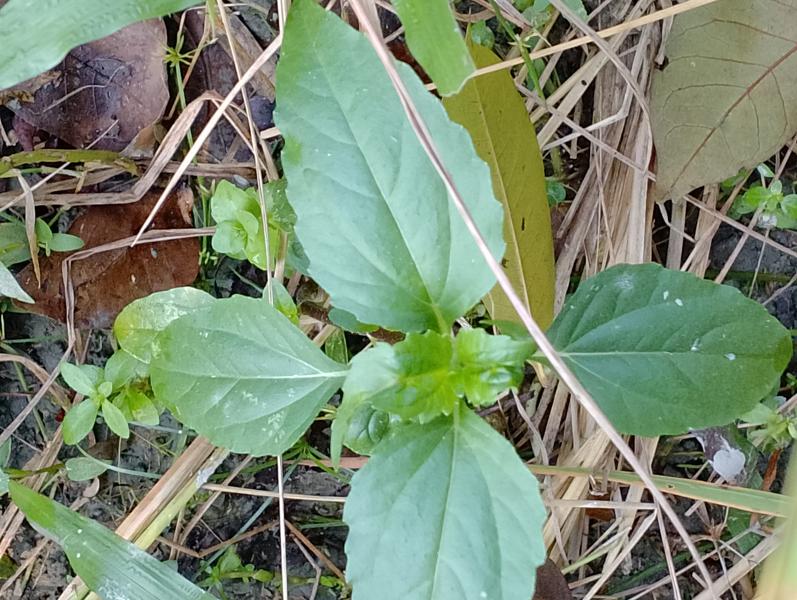
Weed species: Synedrella nodiflora